Cordel literature

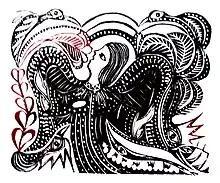
Woodcut by Yolanda Carvalho

Usually produced in black and white, in quarto format, "cordel" chapbooks are usually illustrated with woodcuts. Often both the author or poet's and the woodcut artist's names will appear in the credits of the book. Two expressive woodcutters are Adir Botelho and José Francisco Borges, whose woodcuts have been exhibited in the Louvre and the Smithsonian.